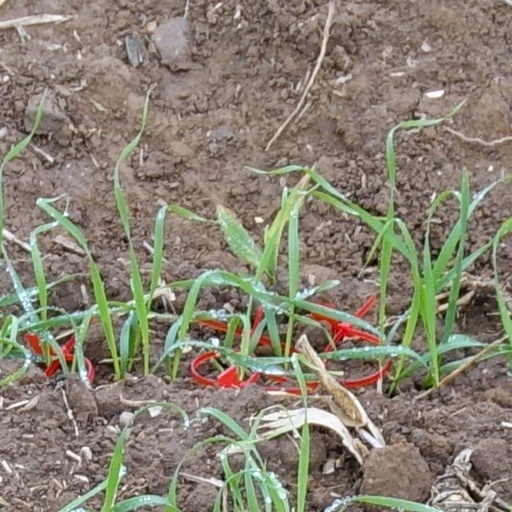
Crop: wheat